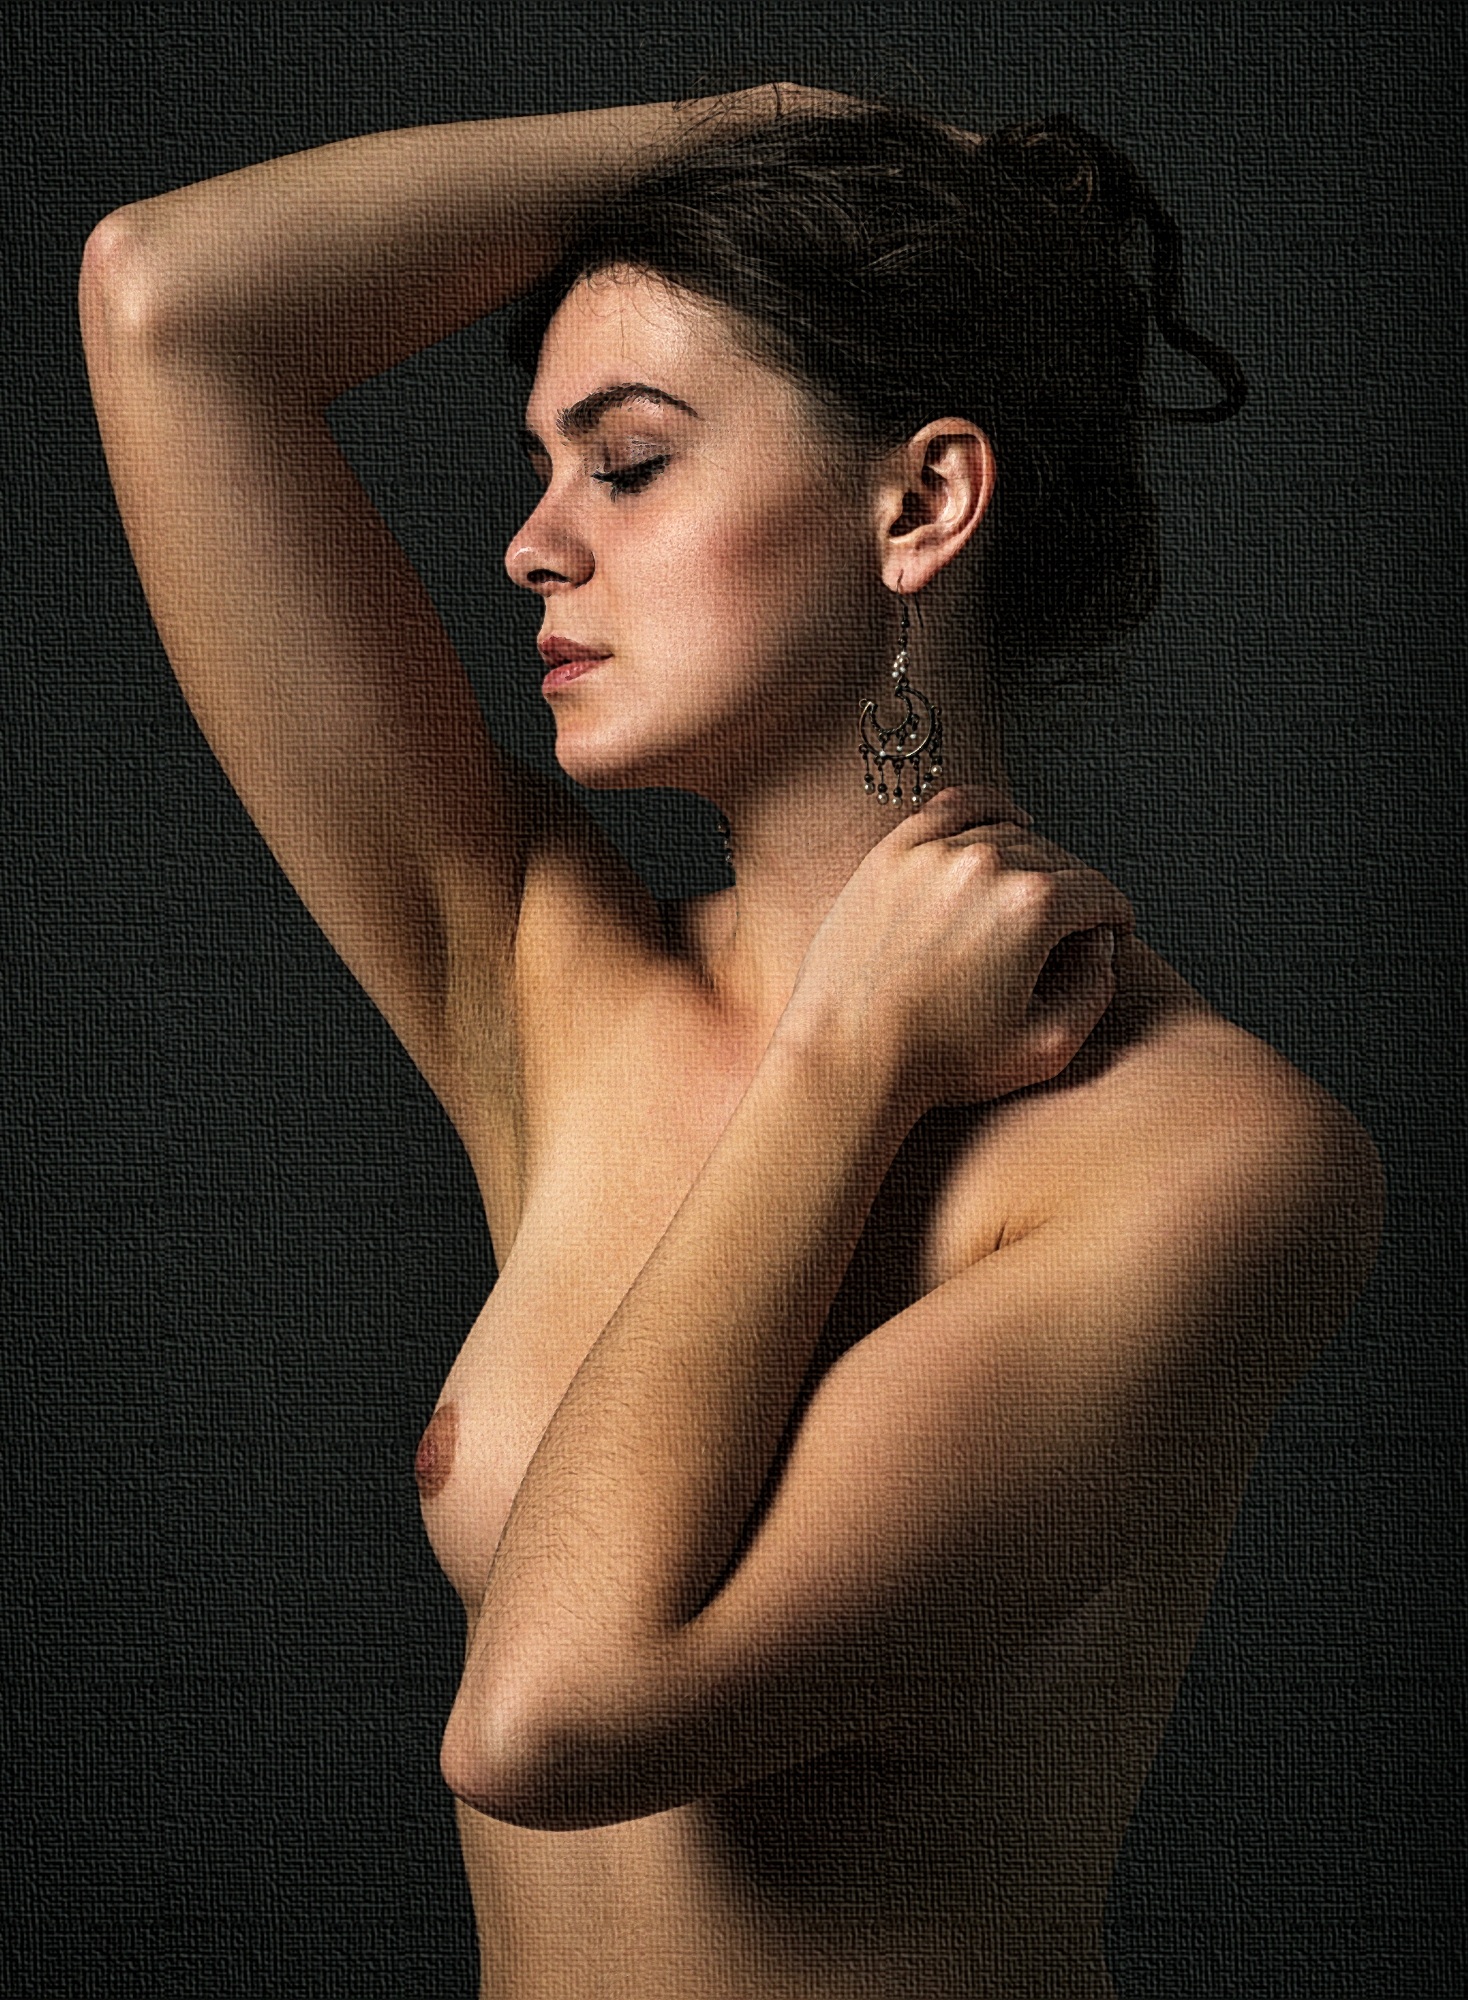
hand, person, girl, woman, hair, photography, male, portrait, model, arm, hairstyle, muscle, chest, human body, posing, outside, picture, beauty, character, canvas, peace of mind, photo shoot, the act of, art model, supermodel